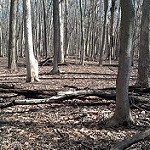
Scene: Outdoor